North Coast Regional Botanic Garden

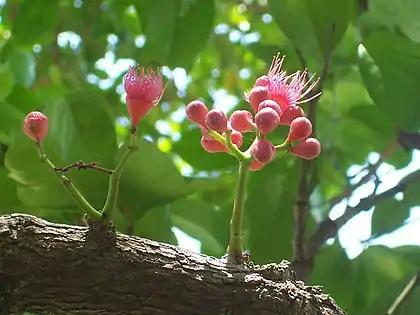
Watermelon Tree in flower, a rare "North Coast" rainforest tree

The North Coast Regional Botanic Garden in Coffs Harbour is a 20 hectare oasis in the heart of Coffs blending a mix of natural coastal forests, planted gardens, discovery walks and picnic areas. On Hardacre Street just one km from the Coffs Harbour CBD on the Mid North Coast region of New South Wales, Australia.